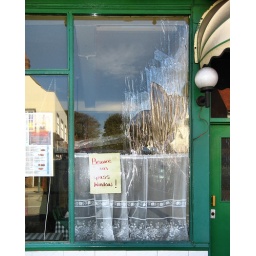
broken grass window in the Chinese take away